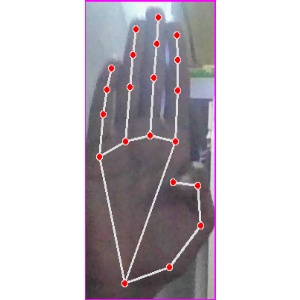
अक्षर: झ